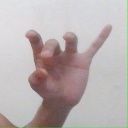
अक्षर: ओ